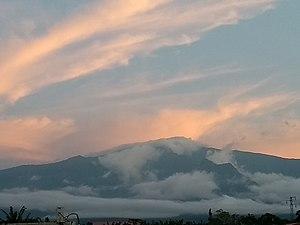
La Guinée équatoriale est l'un des plus petits États d'Afrique.